2012 Irish budget

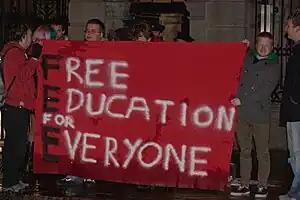
A Free Education for Everyone banner outside Dáil Éireann as the government delivers the 2012 Irish budget on 6 December 2011.

The 2012 Irish budget was the Irish Government budget for the 2012 fiscal year, the first budget of the 29th Government of Ireland. It was presented to Dáil Éireann in two parts on 5–6 December 2011, with the first part delivered by Minister for Public Expenditure and Reform Brendan Howlin, and the second part delivered by Minister for Finance Michael Noonan. The budget contained tax increases, and spending cuts of €3.6bn for 2012.